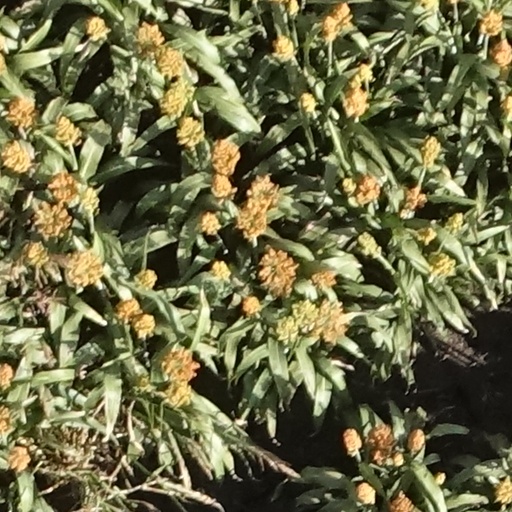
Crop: sorghum